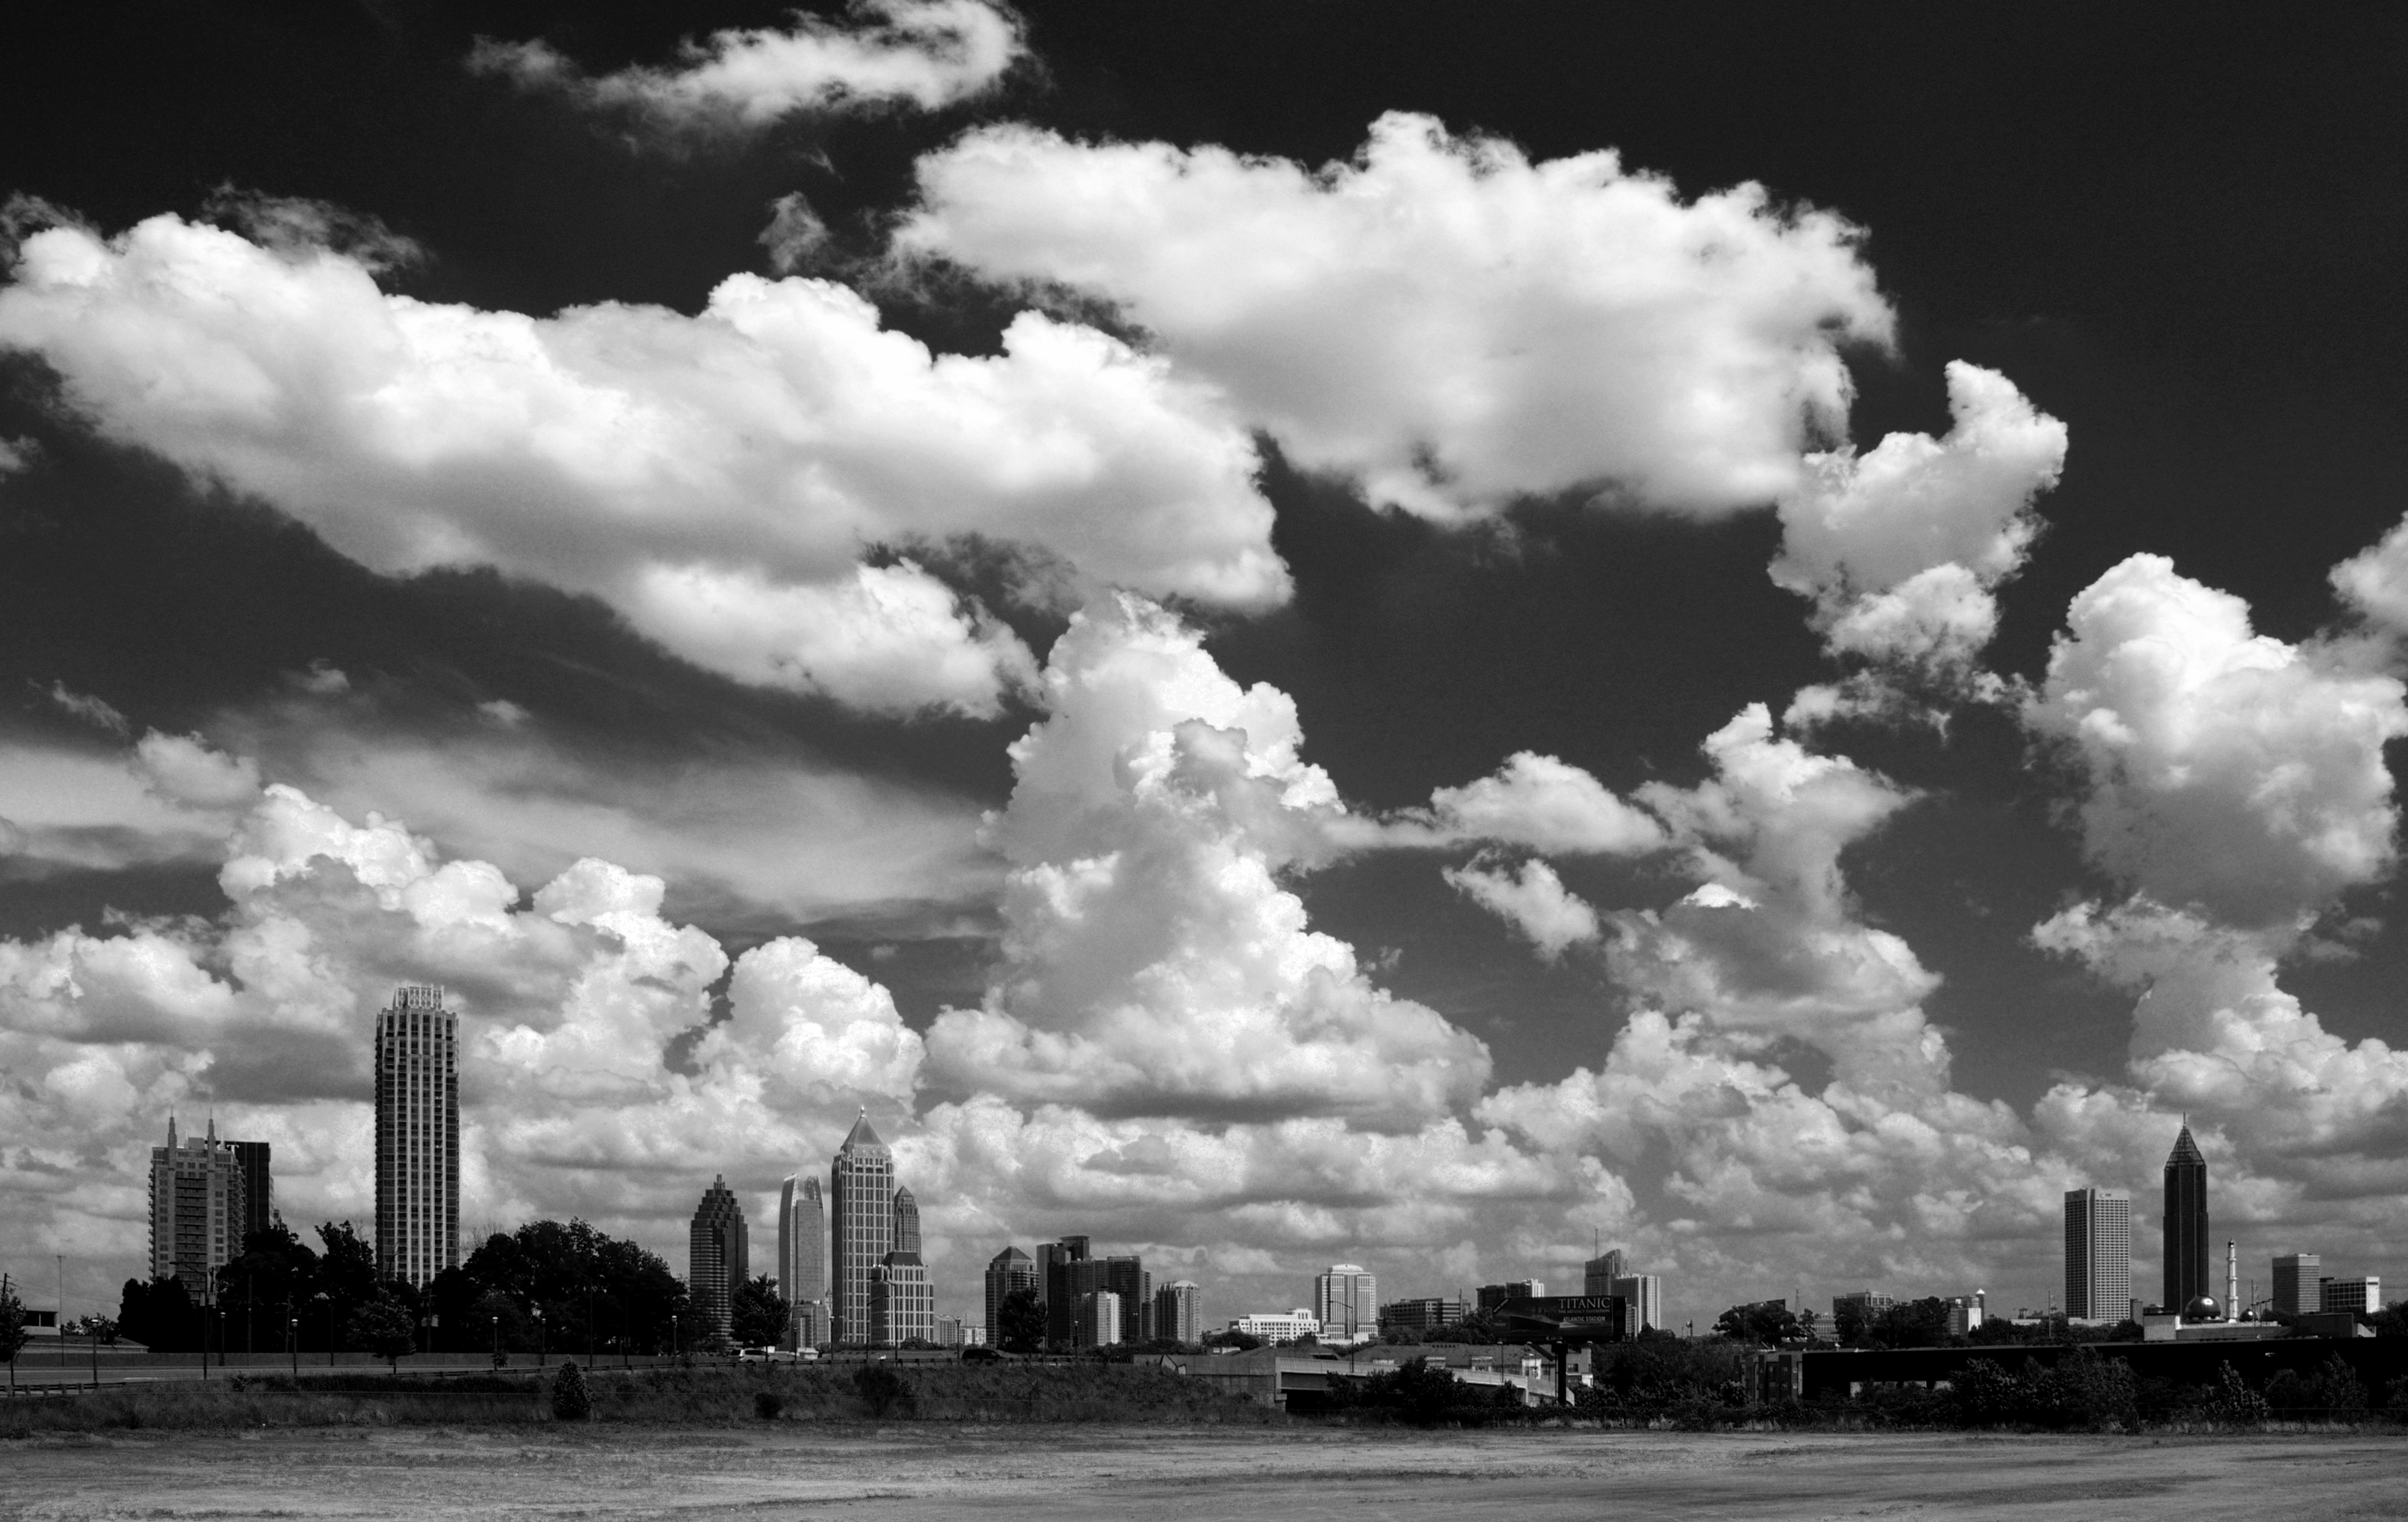
horizon, cloud, black and white, sky, skyline, photography, city, urban, cityscape, downtown, cumulus, monochrome, skyscrapers, georgia, scene, midtown, atlanta, atl, b w, meteorological phenomenon, ga, monochrome photography, human settlement, atmosphere of earth